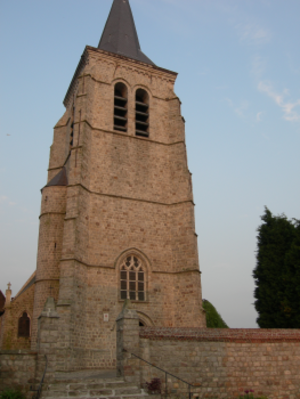
Eglise de Lewarde S.Majerowicz 2006
Lewarde est une commune française située dans le département du Nord, en région Hauts-de-France. La Compagnie des mines d'Aniche y a ouvert la fosse Delloye, qui est devenue le Centre historique minier de Lewarde.